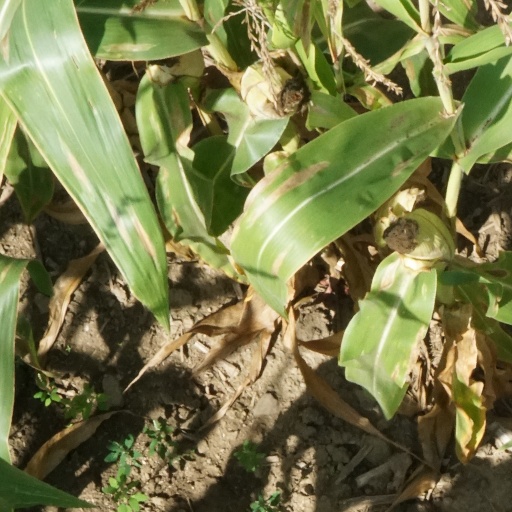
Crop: maize; corn